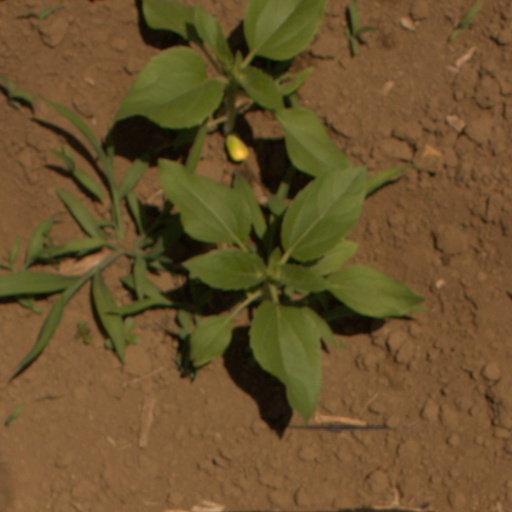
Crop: Jerusalem artichoke